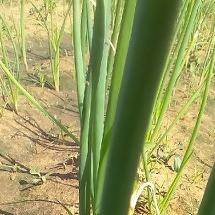
Crop: Onion
Condition: healthy-leaf